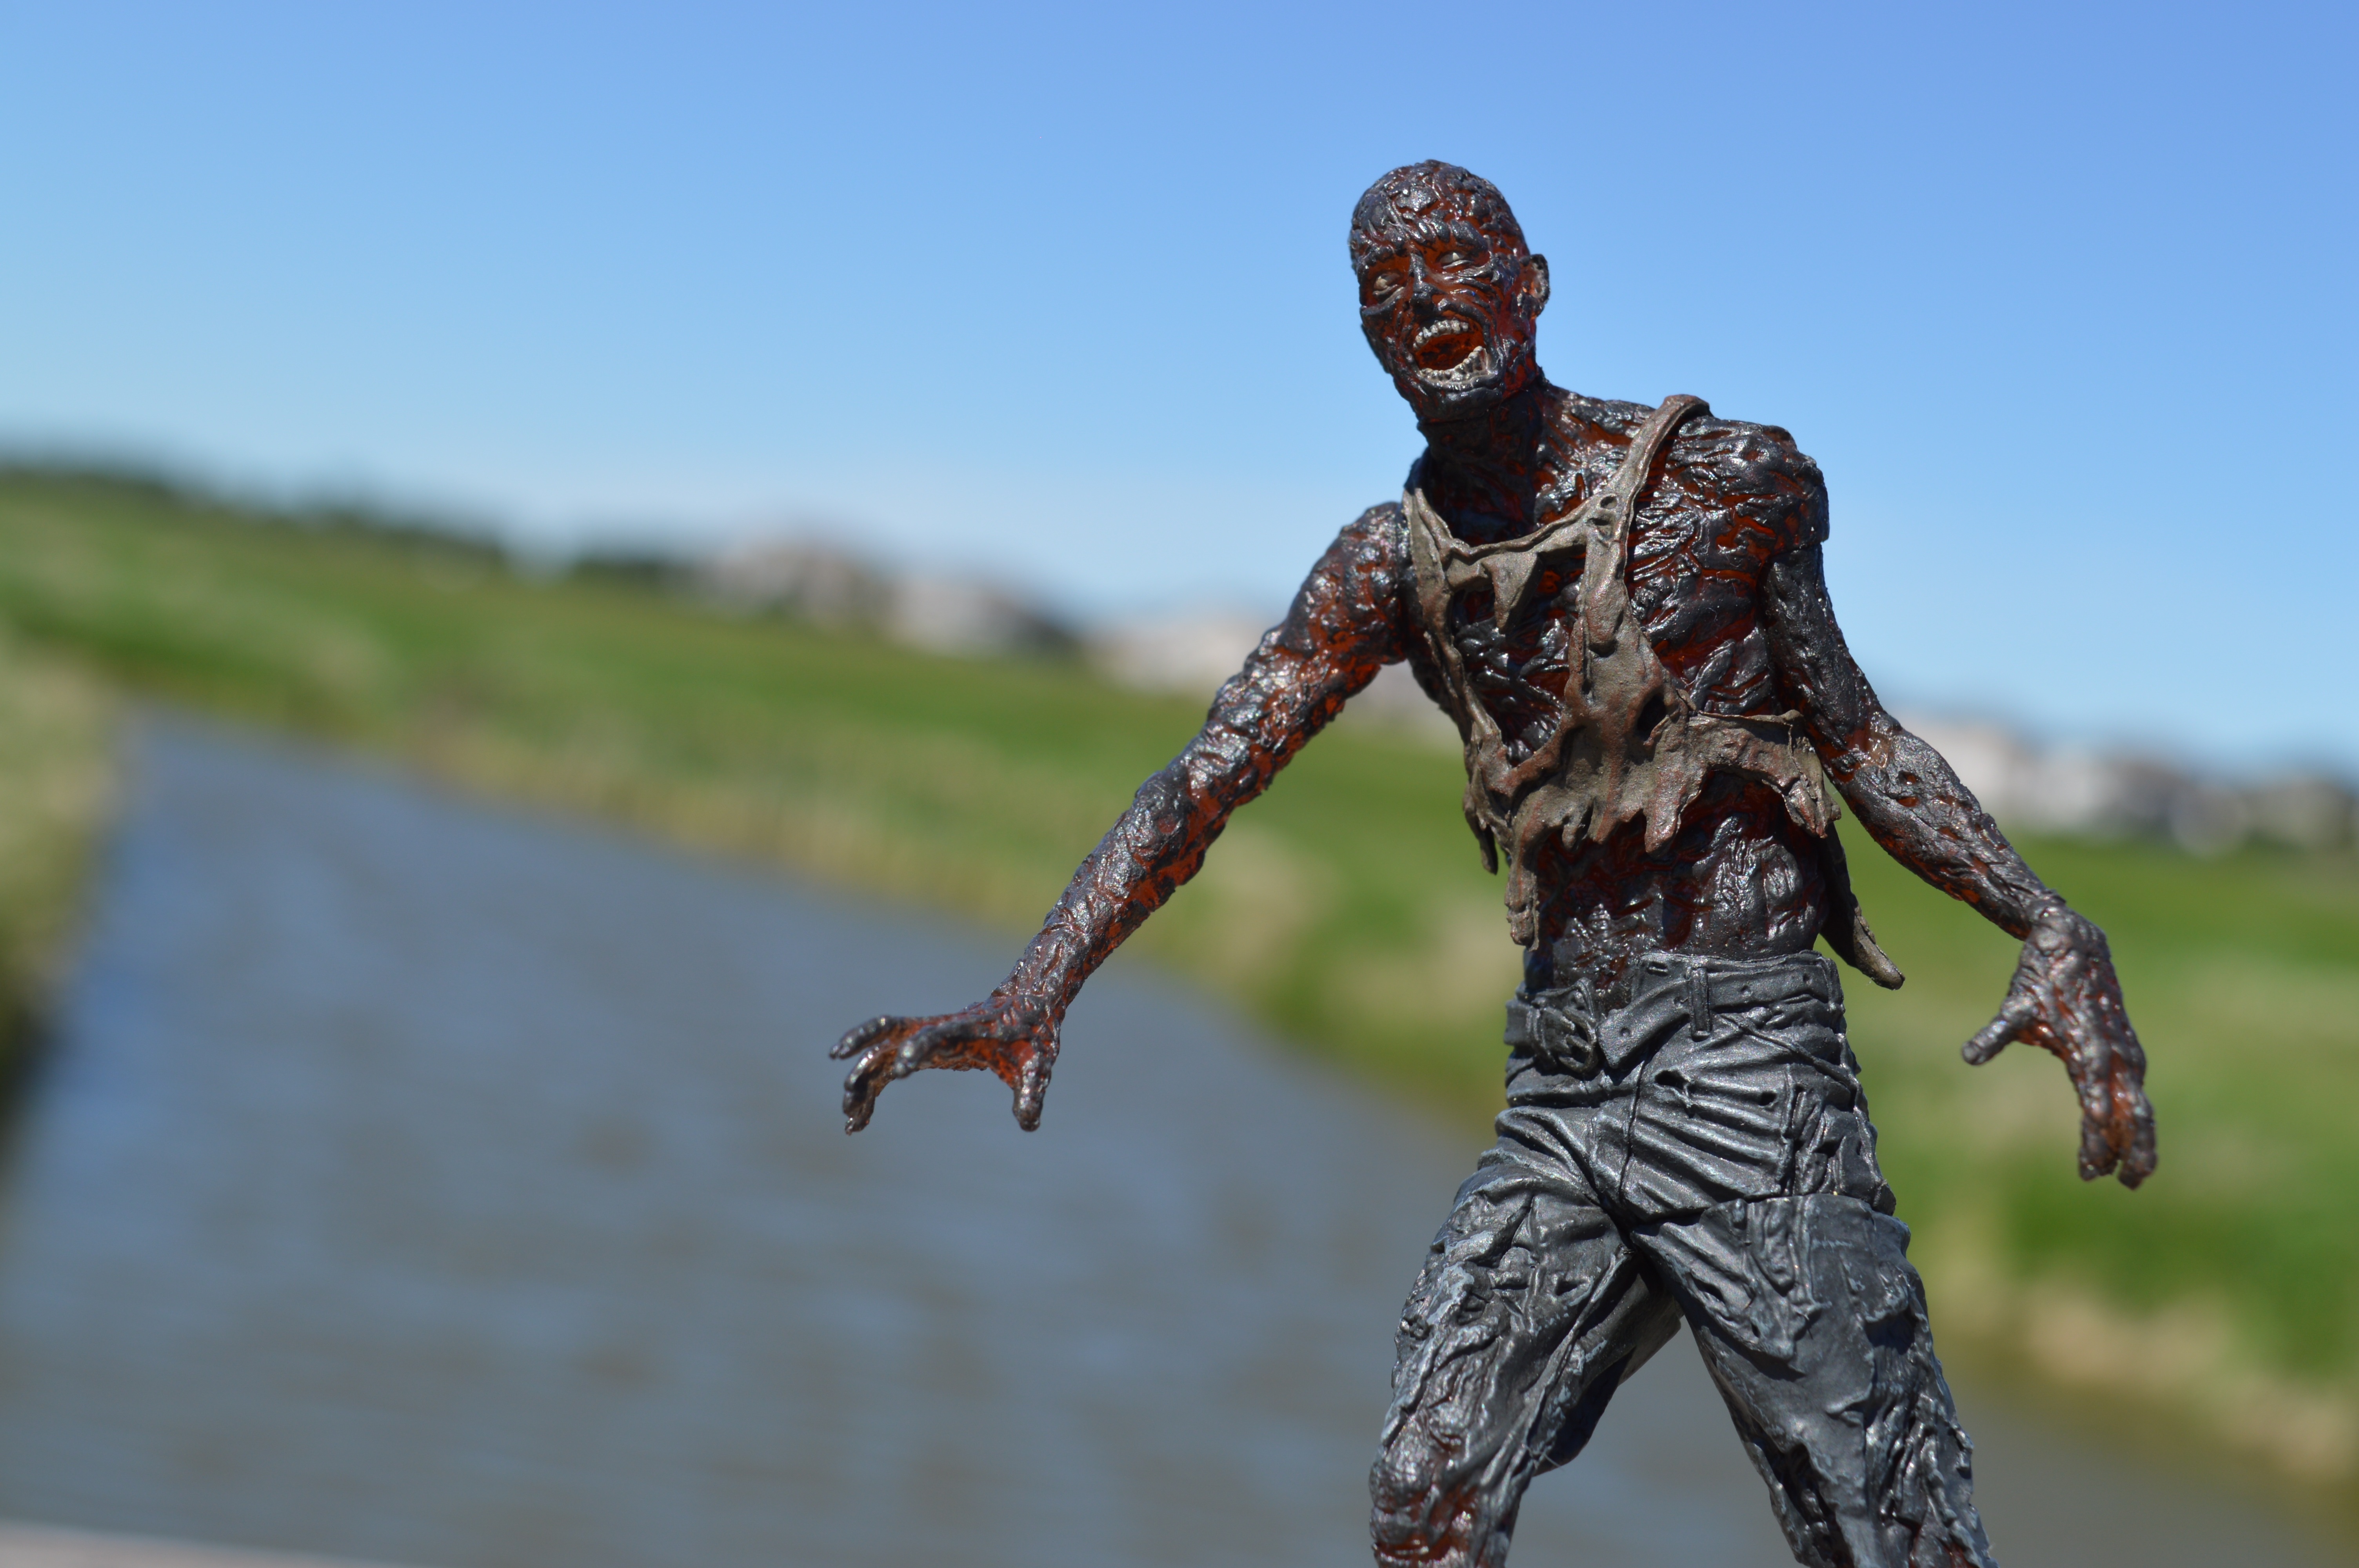
spooky, monument, statue, halloween, dead, death, scary, zombie, monster, creepy, horror, demon, nightmare, apocalypse, burned, evil, frightening, undead, terrible, the walking dead